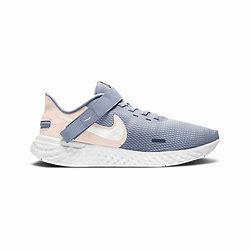
Brand: Nike
Model: Revolution 5 Flyease